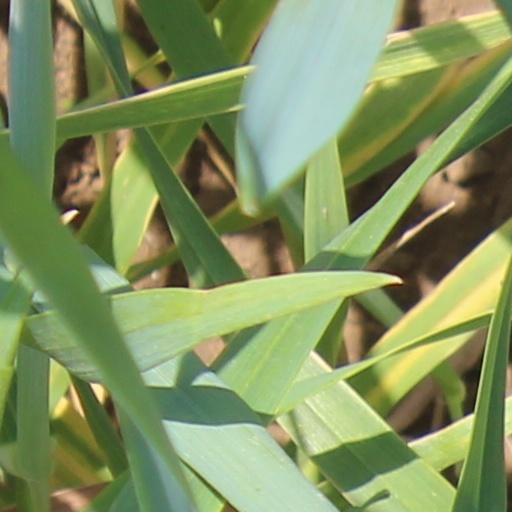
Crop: wheat